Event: Nepal Earthquake
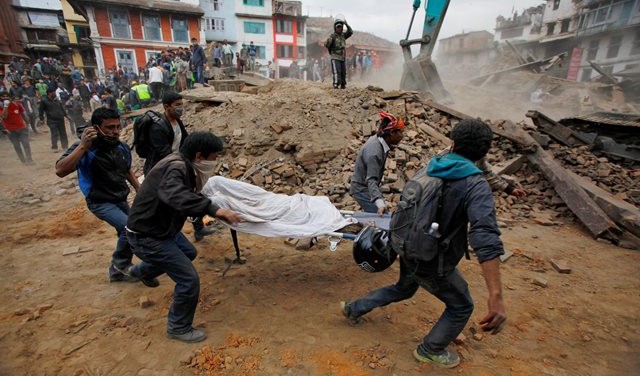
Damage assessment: damage